Pam Sheyne

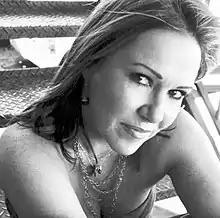
Sheyne in 2010

Pamela Sheyne is a New Zealand born songwriter, producer, mentor and singer best known for co-writing Christina Aguilera’s global smash debut single "Genie in a Bottle". She has achieved 50+ million record sales and over 100 RIAA Platinum, Gold and Silver Certified sales awards worldwide, an Ivor Novello Award along with seven BMI citations for US radio plays.